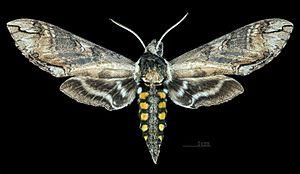
Manduca tucumana est une espèce de papillons de nuit de la famille des Sphingidae, de la sous-famille des Sphinginae et de la tribu des Sphingini.